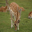
Label: deer